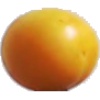
Label: cherry_wax_yellow